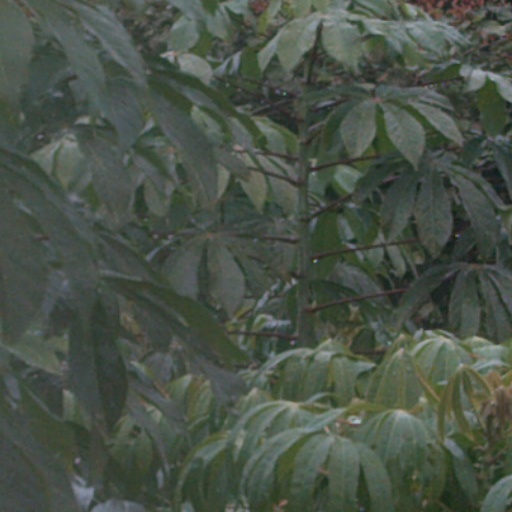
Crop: cassava